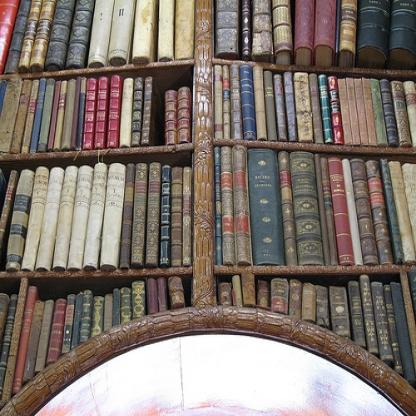
Scene: Indoor